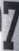
Number: 7